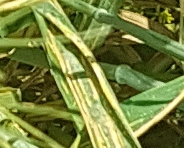
Label: Wheat___Yellow_Rust